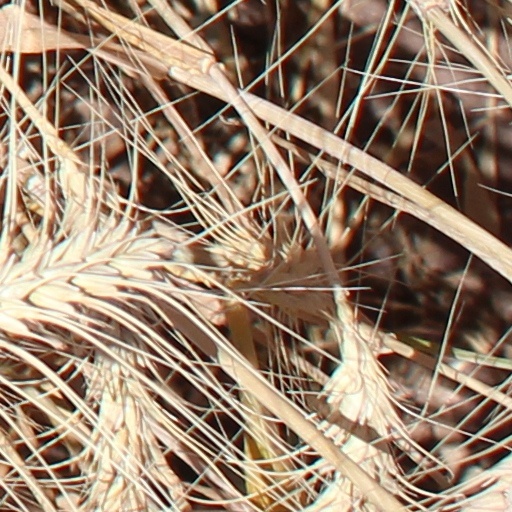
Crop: wheat